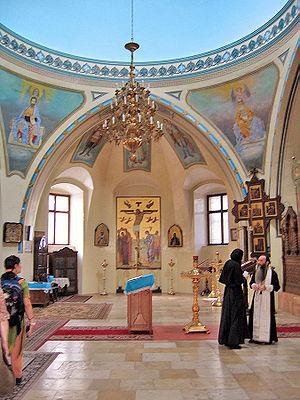
La Mission russe de Jérusalem à côté de la vieille ville de Jérusalem comprend sur une surface de 6,8 hectares, la cathédrale orthodoxe de la Sainte-Trinité, les bâtiments de la Mission et plusieurs édifices construits à l'origine pour accueillir les pèlerins russes-orthodoxes de Terre sainte.